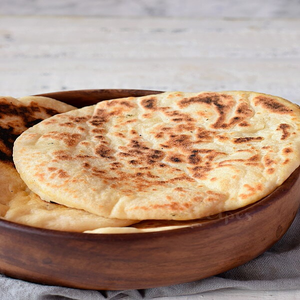
Dish: naan